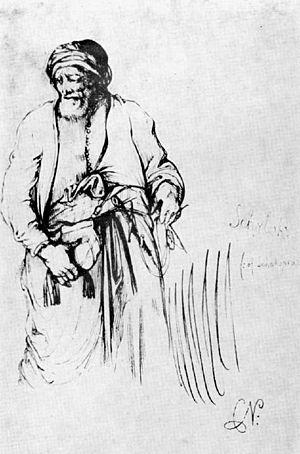
Shylock est l'un des personnages les plus marquants du Marchand de Venise de William Shakespeare. Il y tient le rôle d'un riche usurier juif, pratiquant des taux déraisonnables et acharné dans le recouvrement de ses créances.